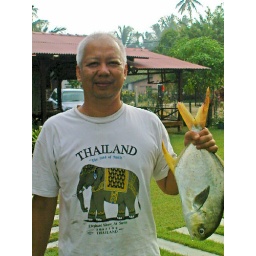
Caught the fish by the beach - Just Lucky I guess................